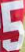
Number: 5